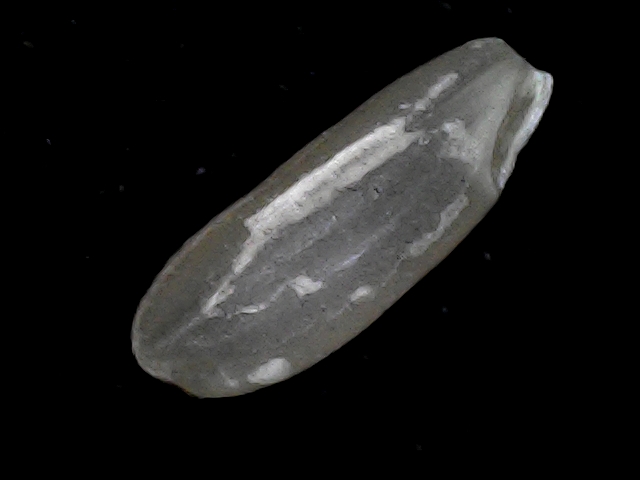
Rice variety: BD93